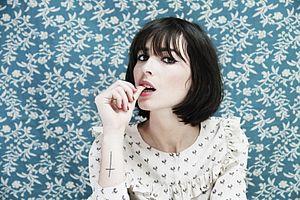
Liza Manili
Liza Manili est une actrice et chanteuse française, née le 17 juillet 1986 à Strasbourg.